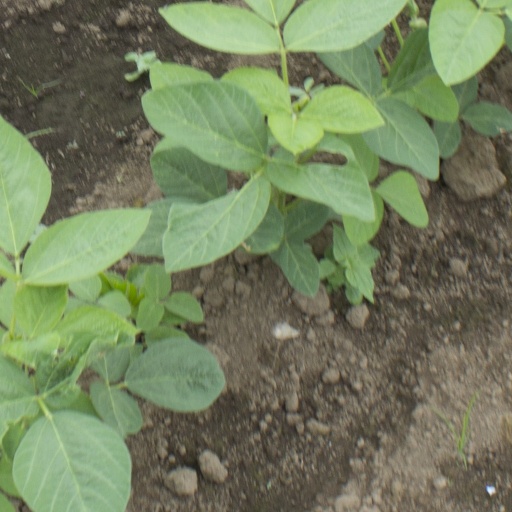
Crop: soybean